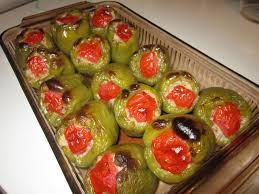
Yemek: biber_dolmasi